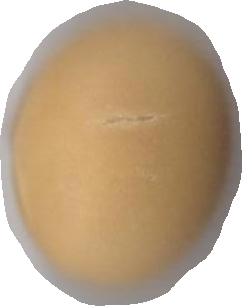
Variety: Grobogan